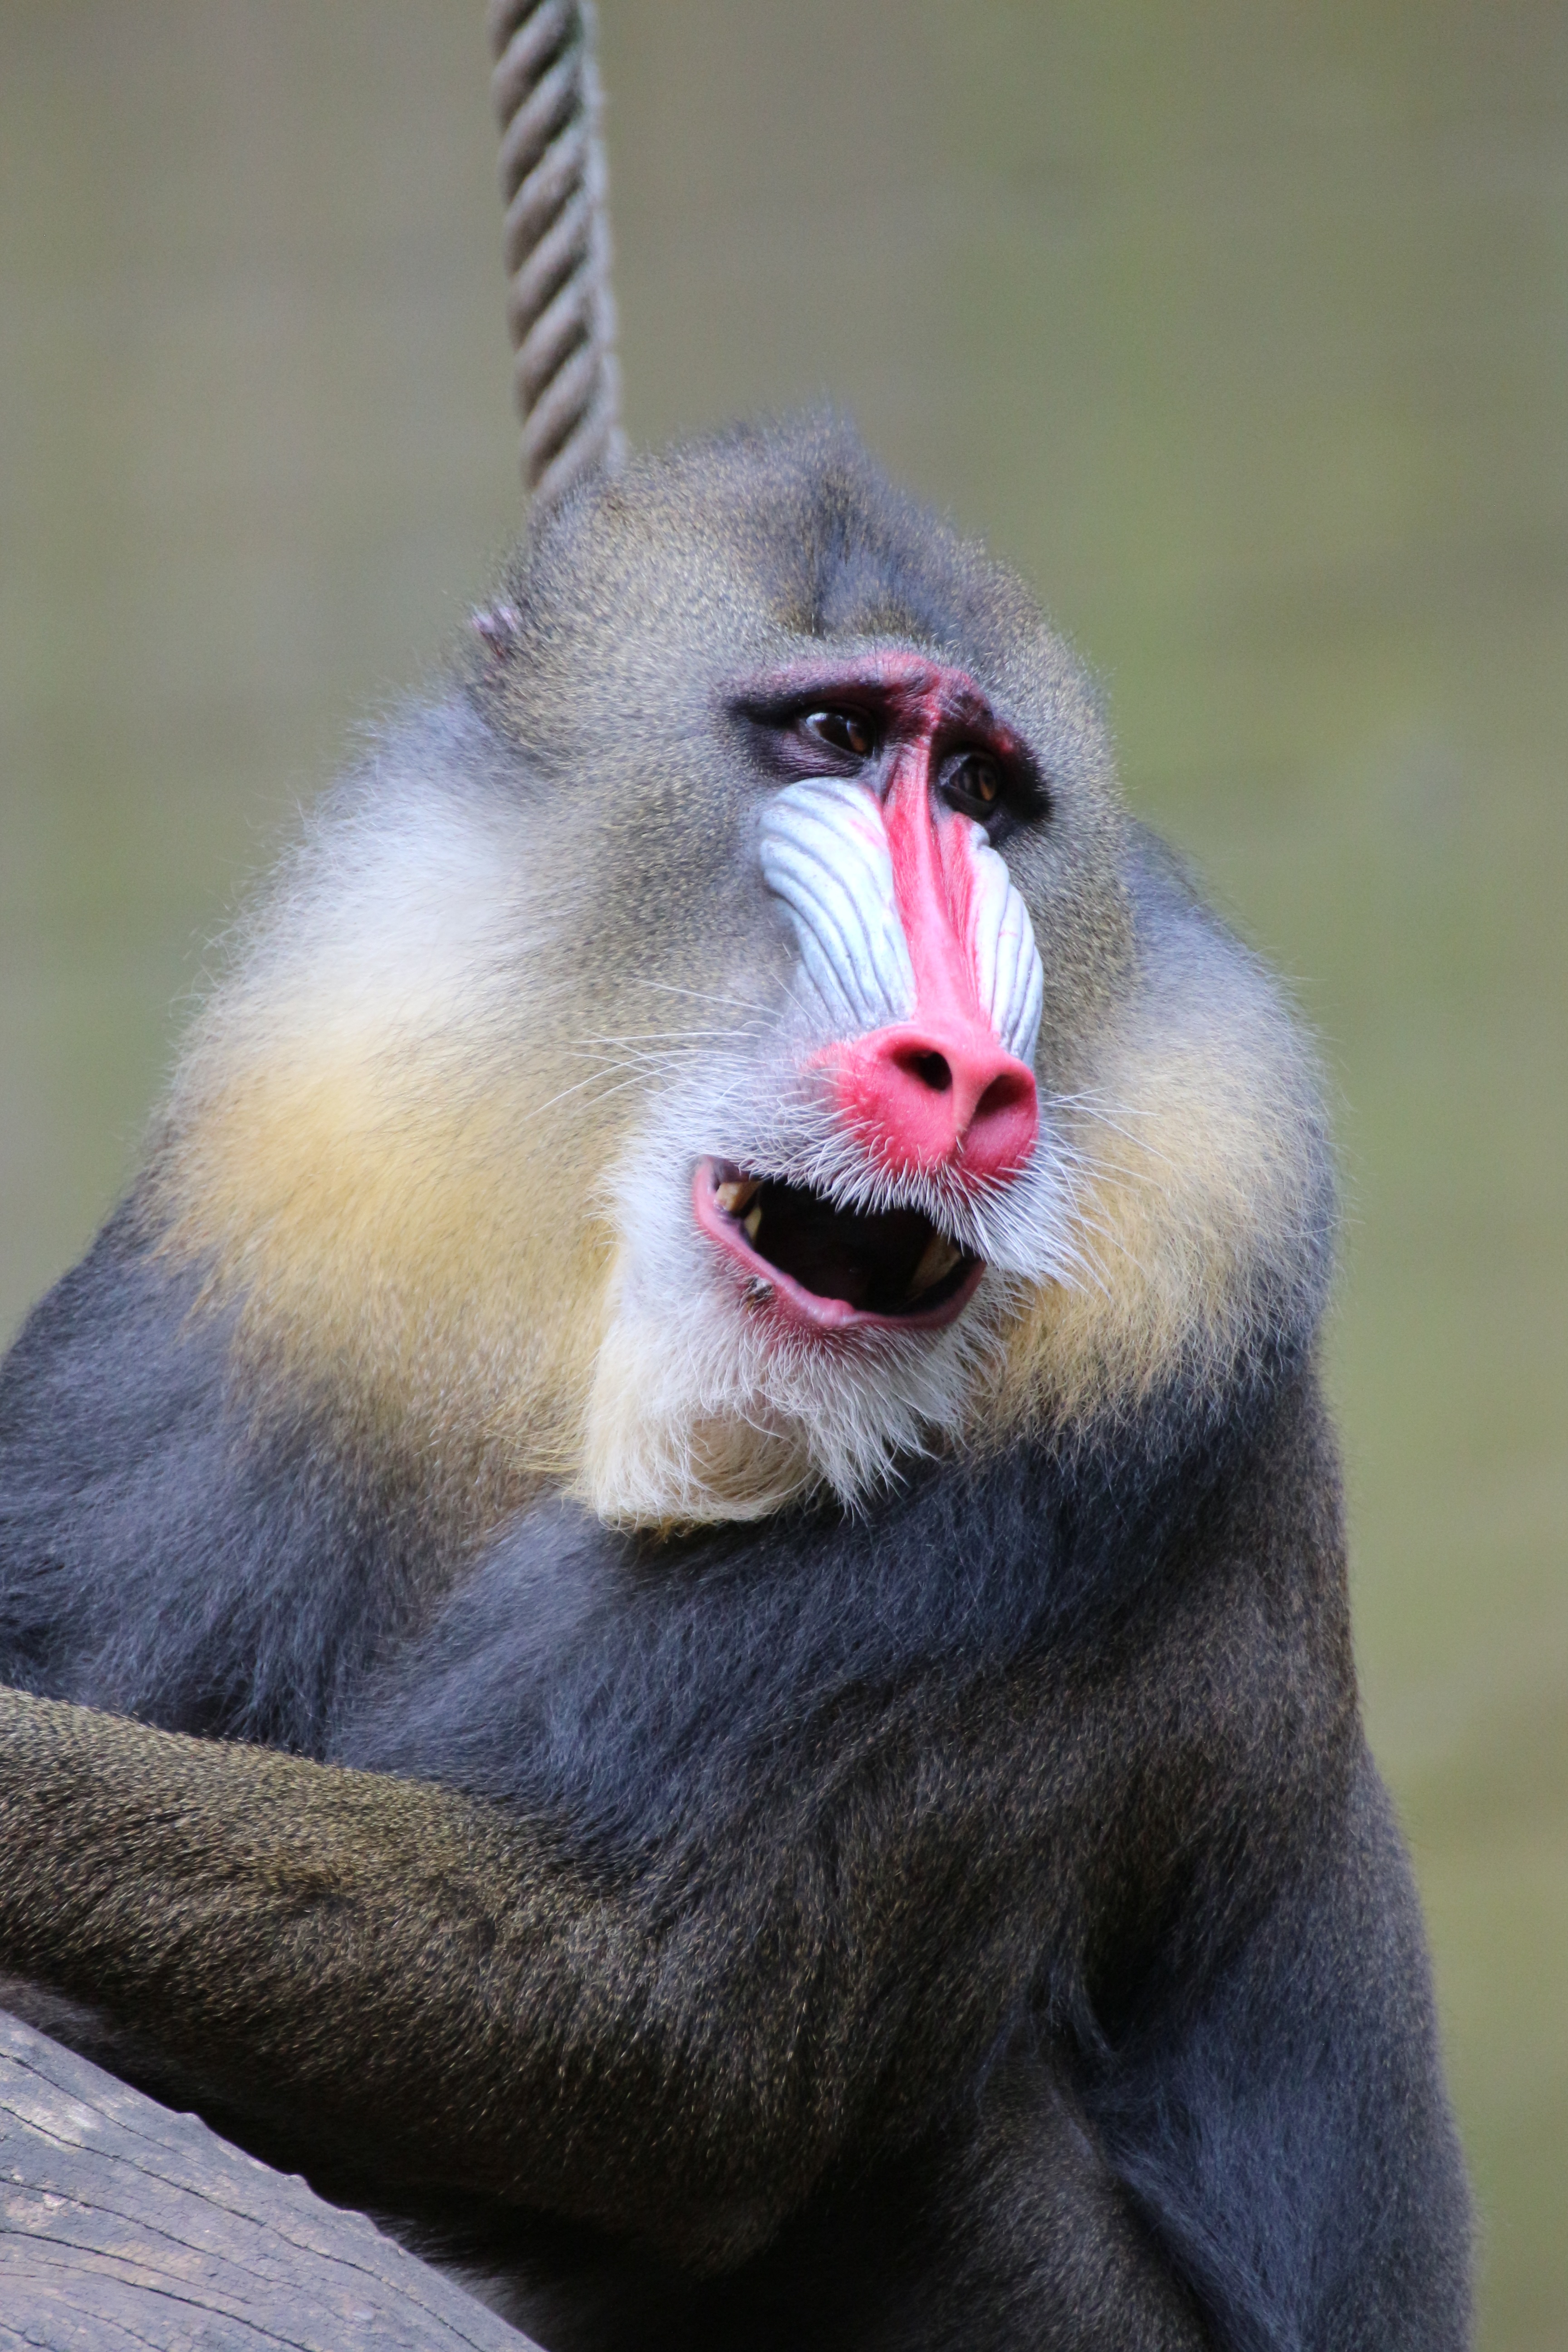
animal, wildlife, zoo, beak, mammal, monkey, fauna, primate, drill, baboon, vertebrate, mandrill, macaque, old world monkey